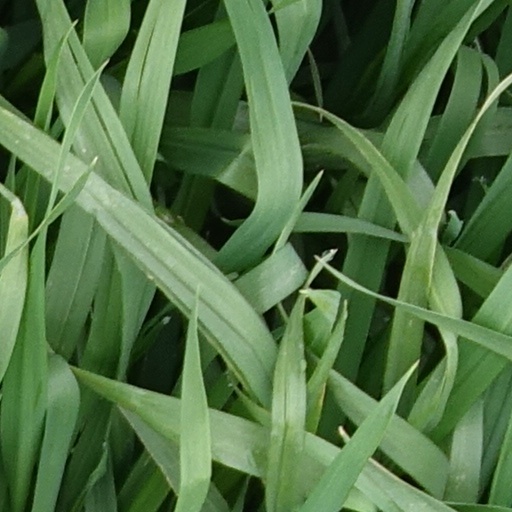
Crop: wheat